Ghizela Vass

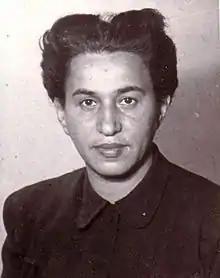
Ghizela Vass

Ghizela Vass (also Gisela or Gisella Vass; April 22, 1912 – 2004), a Romanian communist, was an activist and politician of the Romanian Communist Party (PCR). In its 2007 report, the Presidential Commission for the Study of the Communist Dictatorship in Romania identified her as one of the two main agents of the Communist regime involved in policies pertaining to external affairs.